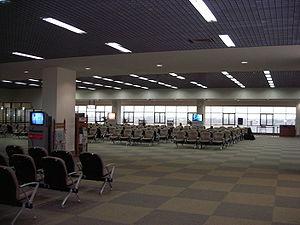
Salle d'attente de l'aéroport international d'Udon Thani en Thaïlande.